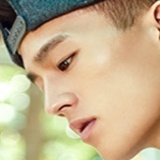
diễn viên Âu Hào